Arc Rise Fantasia

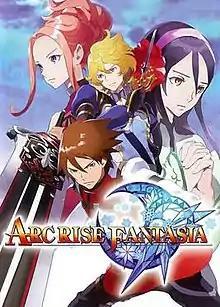
North American cover art

Arc Rise Fantasia is a 2009 role-playing video game co-developed by Imageepoch and Marvelous Entertainment for the Wii. It was published in Japan by Marvelous Entertainment in 2009 and in North America by Ignition Entertainment in 2010. A planned European release through Rising Star Games was cancelled. The storyline, set in a fantasy world split between hostile factions beset by attacks from destructive Feldragons, protagonist L'Arc Bright Lagoon allies with the priestess Ryfia after he is chosen as a Child of Easa who will remake the world. Gameplay features a growing party led by L'Arc navigating both an overworld and dungeon environments, taking part in turn-based battles.